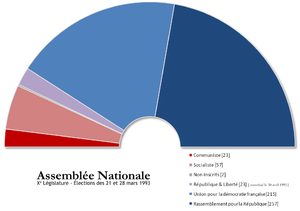
Cette page dresse la liste des législatures françaises.
Cet article présente la composition de l'Assemblée nationale française par législature.